Duiker

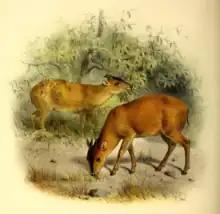

Duikers are primarily browsers rather than grazers, eating leaves, shoots, seeds, fruit, buds, and bark, and often following flocks of birds or troops of monkeys to take advantage of the fruit they drop. They supplement their diets with meat: duikers consume insects and carrion from time to time and even manage to capture rodents or small birds. Since food is the deciding factor, various locations of food sources often dictate the distribution of duikers. While they feed on a wide range of plants, they choose to eat specific parts of the plant that are most nutritious. Therefore, to feed efficiently, they must be familiar with their territory and be thoroughly acquainted with the geography and distribution of specific plants. For such reasons, duikers readjusting to novel environments created by human settlements and deforestation is not easy.